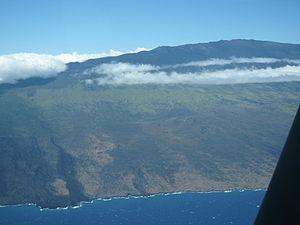
Le Haleakalā, aussi appelé East Maui Volcano ou Mauna Haleakalā, est un volcan des États-Unis situé dans l'archipel et État d'Hawaï, sur l'île de Maui.